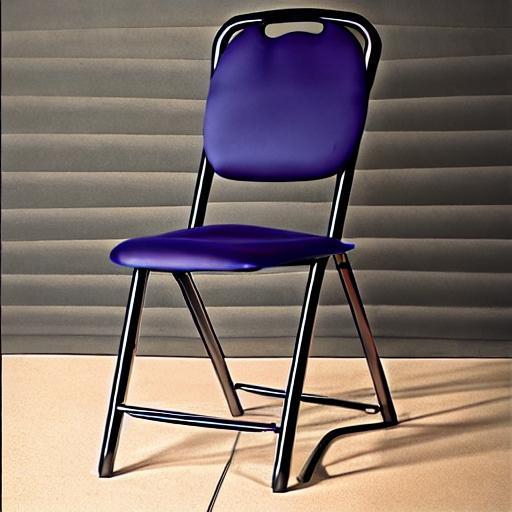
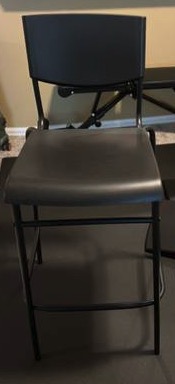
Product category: stool
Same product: no